Iver Leganger

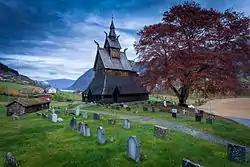
Hopperstad Stave Church in Vik

He was born at Leikanger in Sogn og Fjordane, Norway and adopted the Danish spelling "Leganger" as a surname. He was the son of provost Erik Iverssøn Nordal (1591–1658) and Karen Nilsdatter Arctander Werner (1595–1634). He attended the Bergen Cathedral School. He took his baccalaureate at the University of Copenhagen in 1648. He subsequently had studied in Germany and the Netherlands. Leganger first worked during 1656 as personnel chaplain for his father in Leikanger. Leganger was priest in Vik from 1657 and dean in Sogn from 1668. He became the owner of several farms in Vik and elsewhere in Sogn.